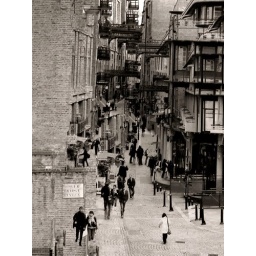
Taken under the tower bridge and worked out on photo shop a little bit.